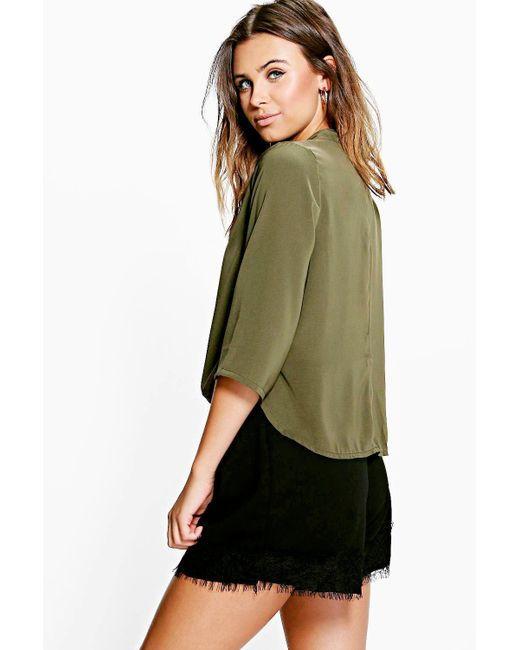
Blasse armeegrüne Damen-Freizeitbluse mit Dreiviertelärmeln und schwarzer loser Shorts